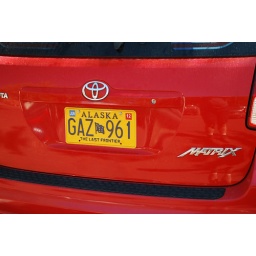
This car sealed our win in the license plate game. All 50 states.